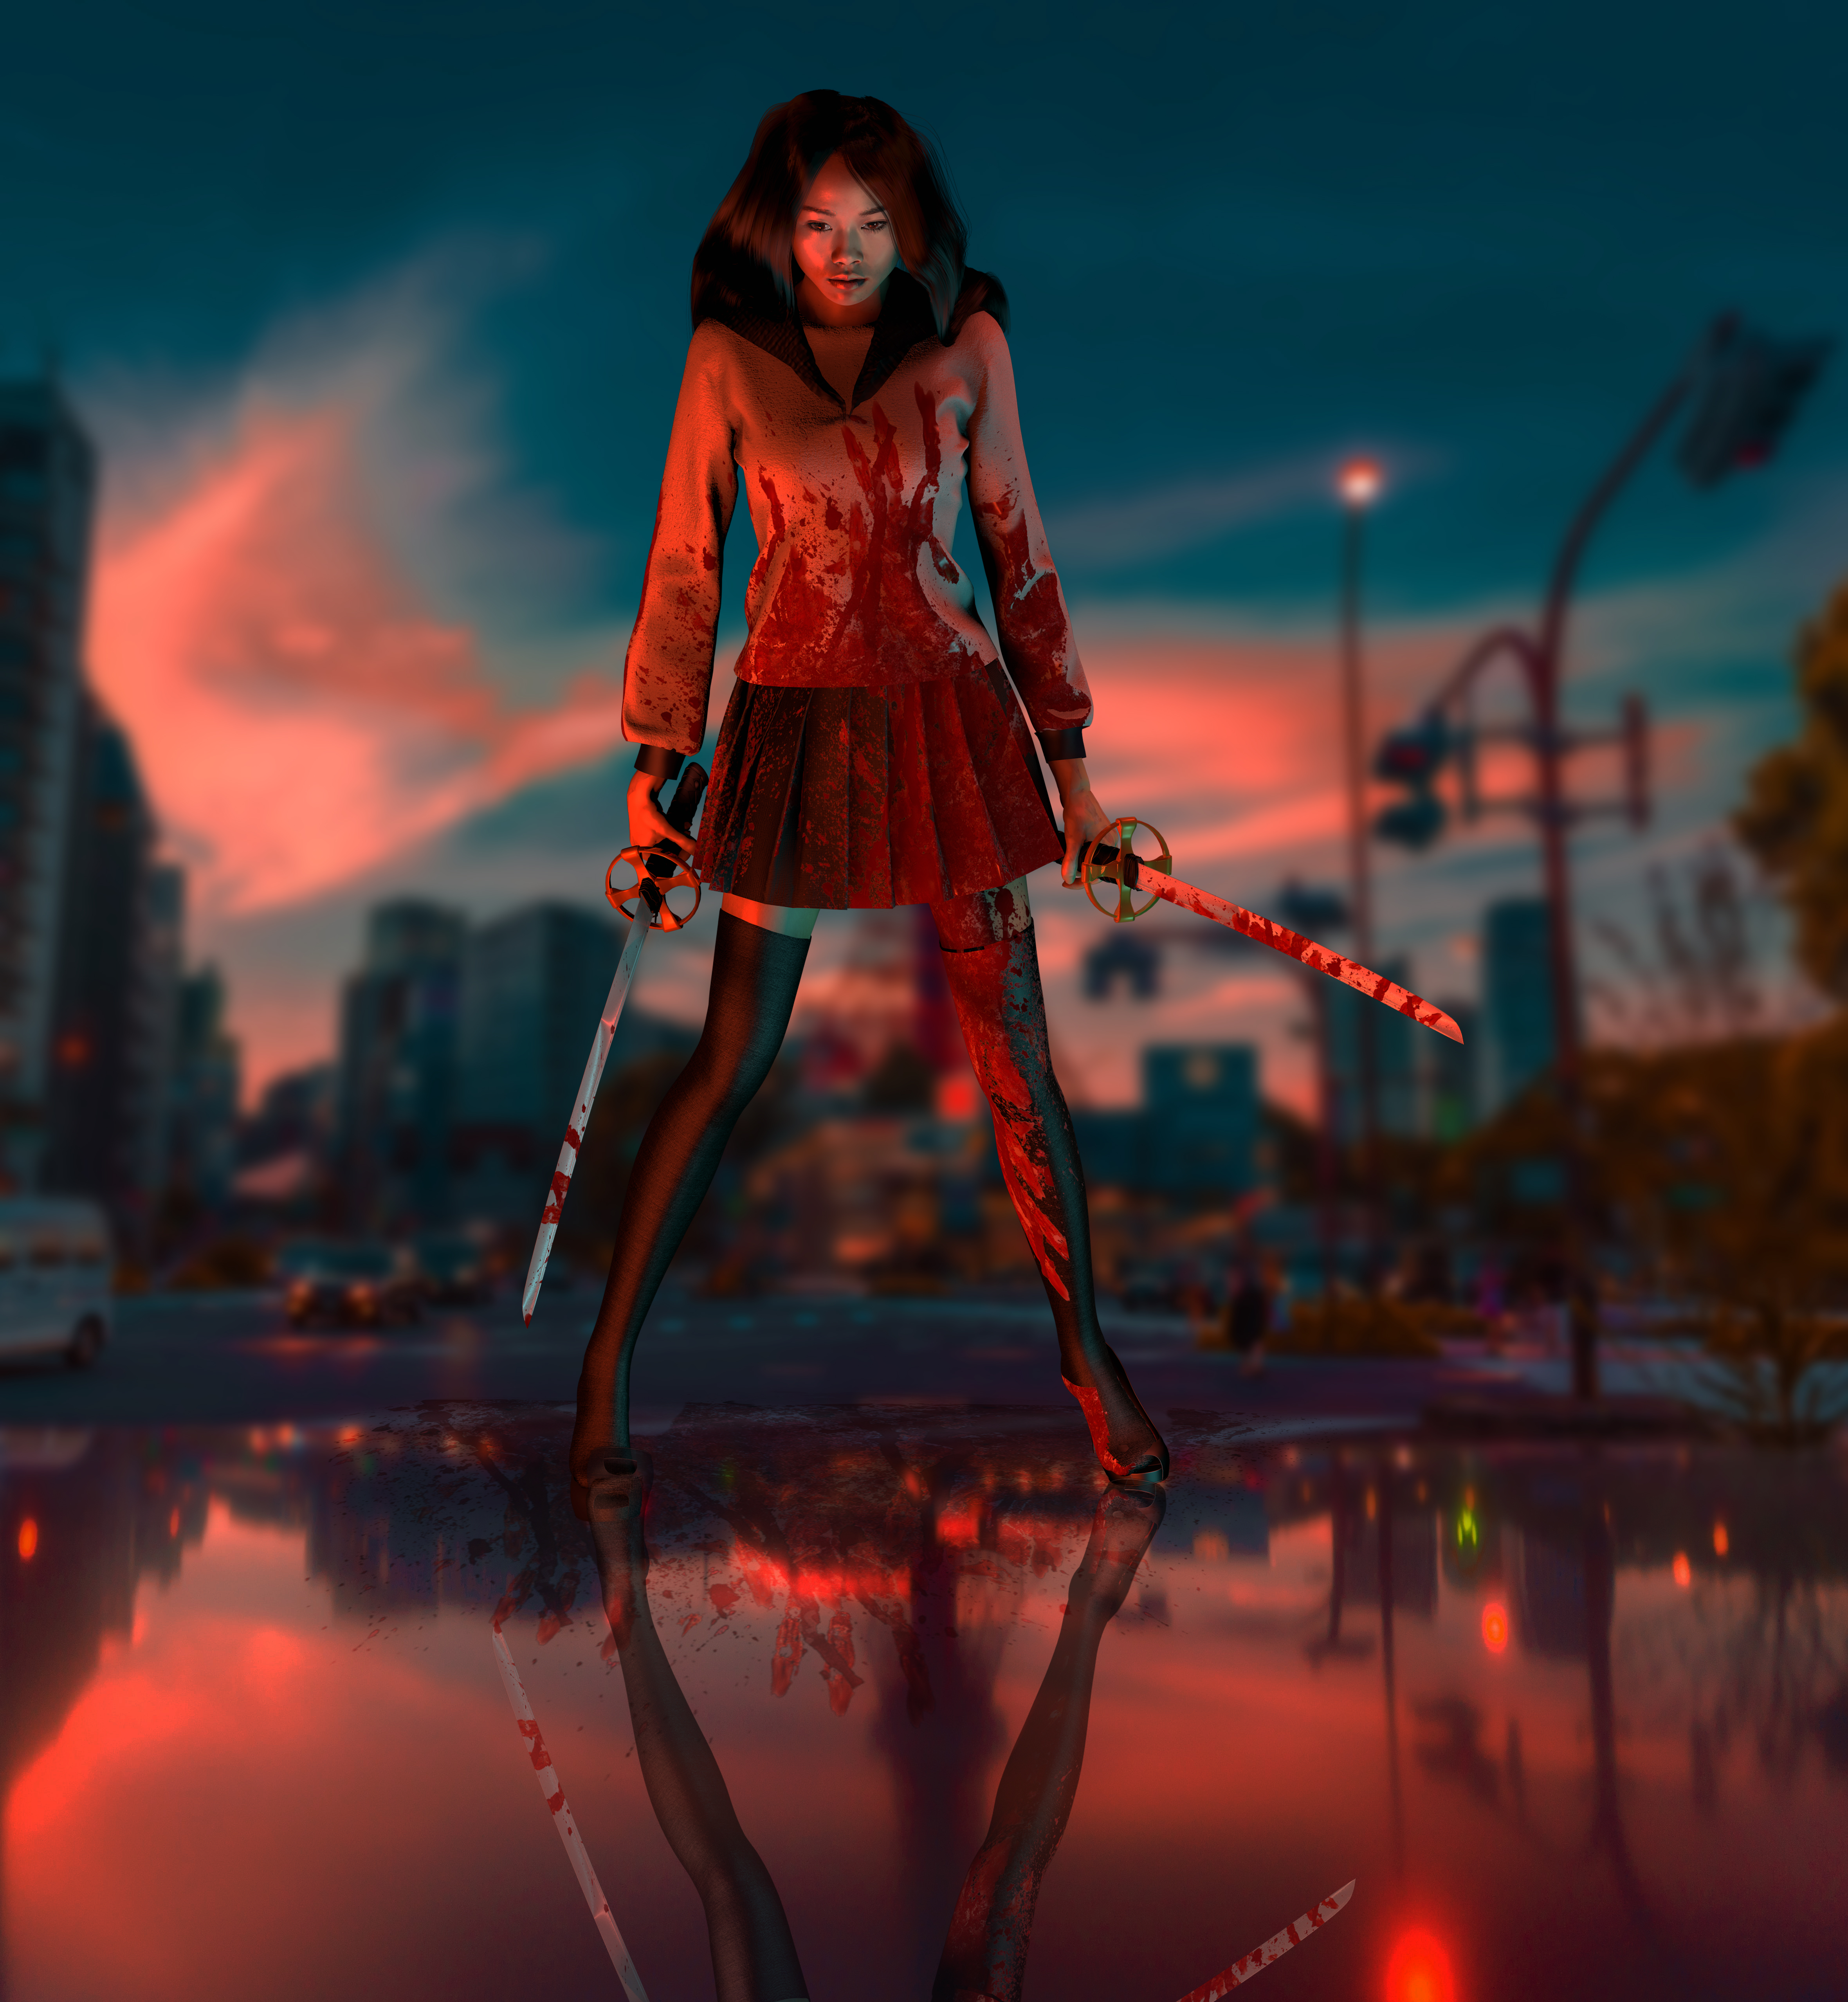
katakana, lady, japan, sword, hair, water, flash photography, orange, entertainment, cg artwork, street light, performing arts, fashion design, long hair, thigh, electric blue, event, darkness, art, fictional character, city, sky, People in nature, dusk, fashion model, music artist, performance art, reflection, evening, midnight, performance, scarf, illustration, fiction, night, portrait photography, photo shoot, graphics